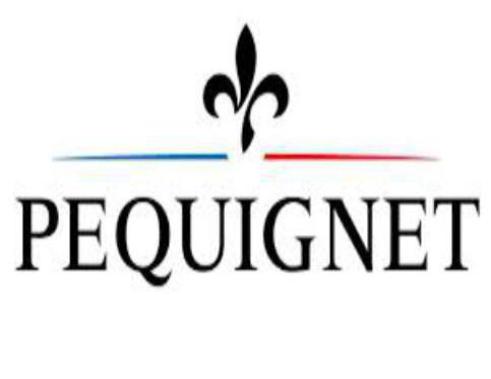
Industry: Clothes